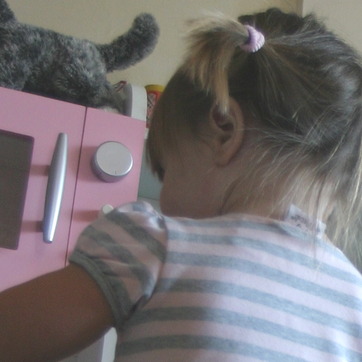
Material: skin